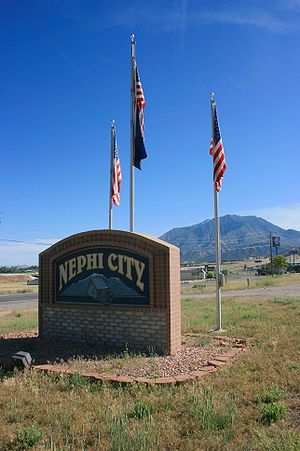
Nephi (Utah)
Byskilt fra Nephi, Utah
Nephi er en by i Juab County i staten Utah i USA. Byen blev grundlagt af mormoner i 1851, og den er den største by i Juab dalen, et landbrugsområde i det centrale Utah ca. 120 km syd for Salt Lake City.